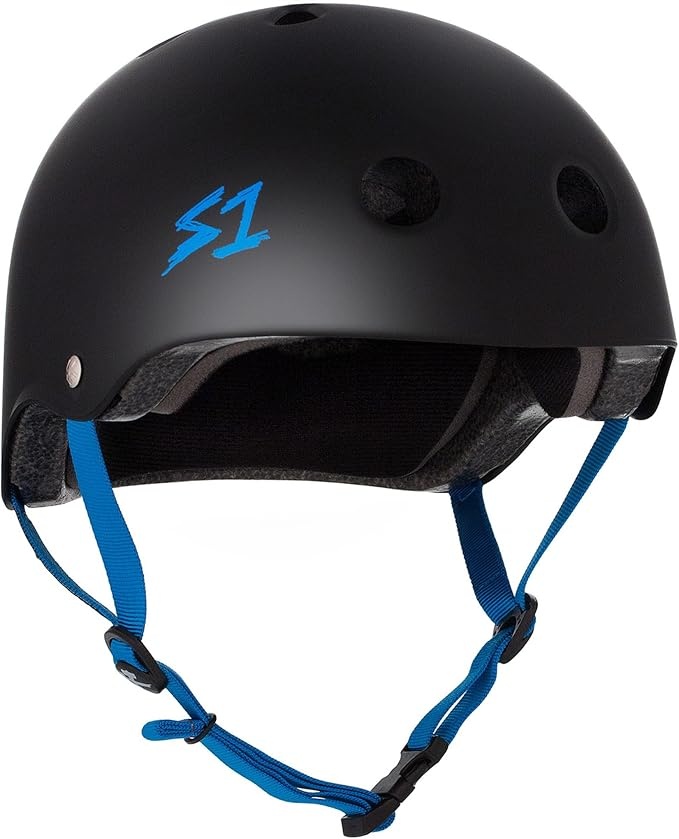
S1 Lifer Helmet for Skateboarding, BMX, and Roller Skating
About This Specially formulated EPS Fusion Foam, Deep Fit Design Certified Multi-Impact (ASTM), Certified High Impact (CPSC) 5x More Protective Than Regular Skate Helmets To determine proper size, measure around head with a soft tape measure or string; each helmet comes with bonus sizing liners to size one step up and down Recommended for ages 5+ Overview Brand : S-ONE Color : Black Matte w/ Cyan Straps Age Range (Description) : Ages 5+ Size : Small (21") Special Feature : Specially formulated EPS Fusion Foam
Brand: S1HelmetCo-TrustedbythePros
Category: Sporting Goods > Outdoor Recreation > Skateboarding > Skateboarding Protective Gear > Skate Helmets